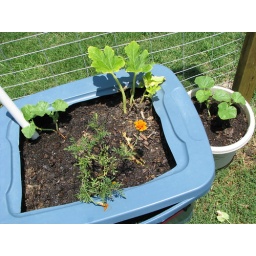
Zucchini died. Replaced it with cantelope, both in the blue box and the pot on the ground.